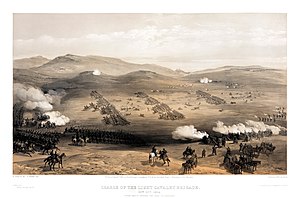
Krimkrigen
Den lette brigades angreb. Maleri af William Simpson
Krimkrigen 1853-1856 var en krig mellem på den ene side Rusland – og et forbund mellem Frankrig, Storbritannien, Sardinien-Piemonte og Osmannerriget på den anden. Det meste af krigen udkæmpedes på Krimhalvøen, men andre kampe, i det vestlige Tyrkiet, i Østersøen, i Hvidehavet og i det russiske fjernøsten fandt også sted.